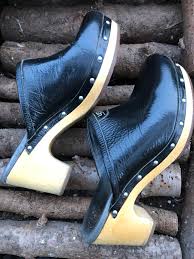
Label: Clog